Indian Navy

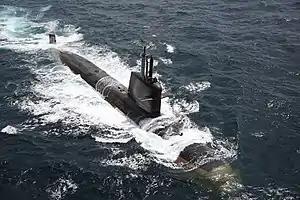
INS "Kalvari", conventional submarine of the Indian Navy

The naval air-arm of the Indian Navy currently operates twenty-one air squadrons. Of these, ten operate fixed-wing aircraft, eight are helicopter squadrons and the remaining three are equipped with unmanned aerial vehicles (UAV). Building on the legacy inherited from the Royal Navy prior to Indian independence, the concept of naval aviation in India started with the establishment of Directorate of Naval Aviation at Naval Headquarters (NHQ) in early 1948. Later that year officers and sailors from the Indian Navy were sent to Britain for pilot training. In 1951, the Fleet Requirement Unit (FRU) was formed to meet the aviation requirements of the navy.